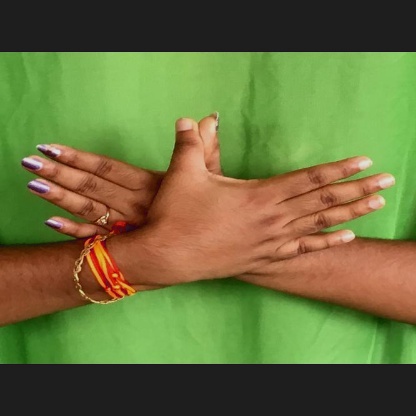
Mudra: Garuda